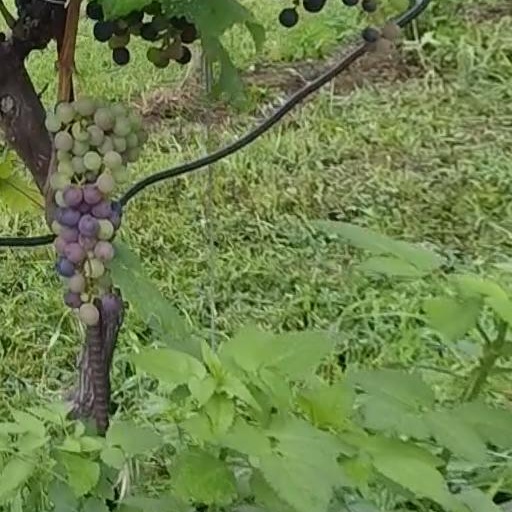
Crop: grape